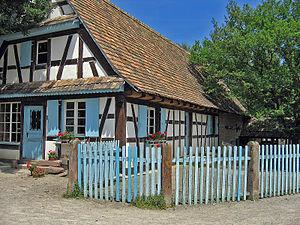
Ungersheim est une commune française située dans le département du Haut-Rhin, en région Grand Est.
Mulhouse est une ville française, métropole du département du Haut-Rhin, située en région Grand Est. Héritière de la République de Mulhouse, elle fait partie de la région culturelle et historique d'Alsace.
L’Écomusée d’Alsace à Ungersheim, dans le Haut-Rhin, est un musée de plein air où ont été transférées et remontées d’authentiques constructions alsaciennes formant comme un village vivant : maisons à colombages, maisons d’ouvriers, boutique, mairie, tour fortifiée, halle des fêtes, ferme, école, lavoir, jardins, champs.